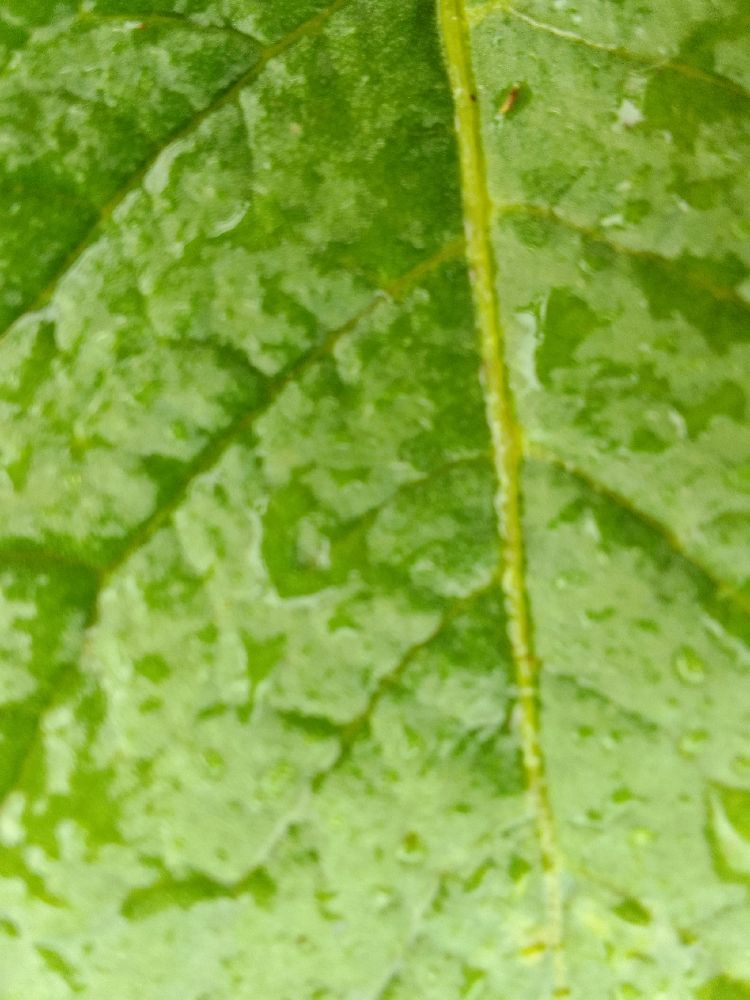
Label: Healthy